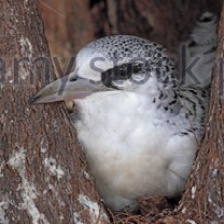
Species: WHITE TAILED TROPIC
Scientific name: PHAETHON LEPTURUS